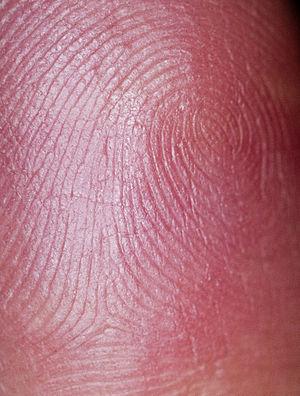
Une empreinte digitale ou dactylogramme est le dessin formé par un doigt sur un support suffisamment lisse pour qu'y restent marqués les dermatoglyphes.